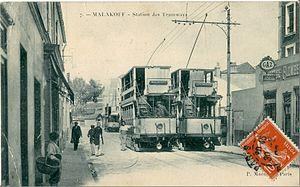
Malakoff est une commune française du département des Hauts-de-Seine en région Île-de-France, dans l'arrondissement d'Antony, au sud de Paris.